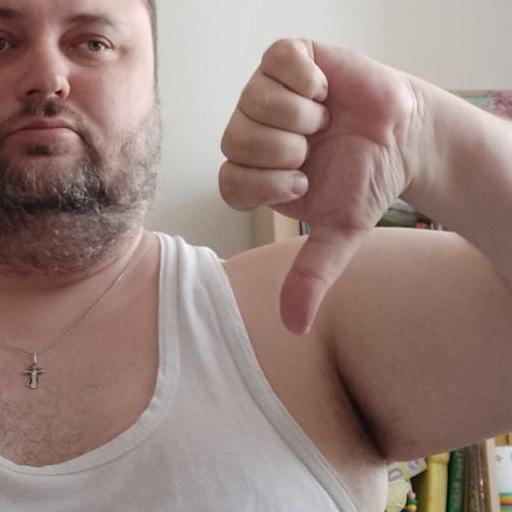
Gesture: dislike